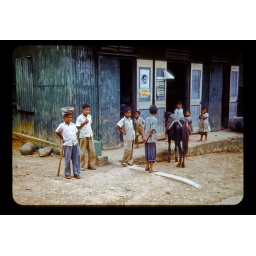
Children and horse in front of building